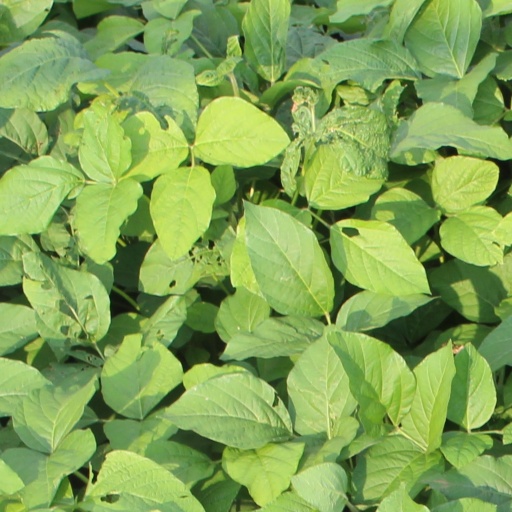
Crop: soybean